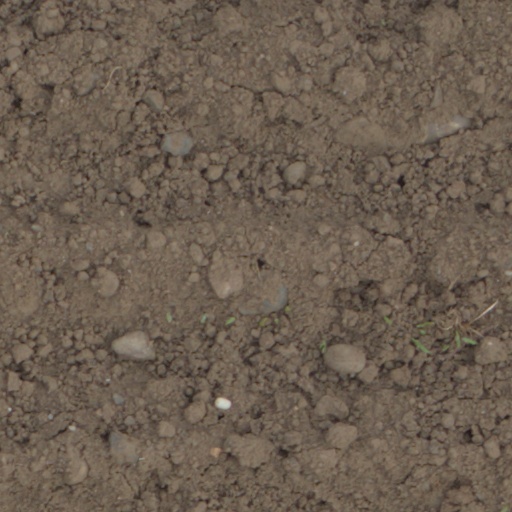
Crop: wheat